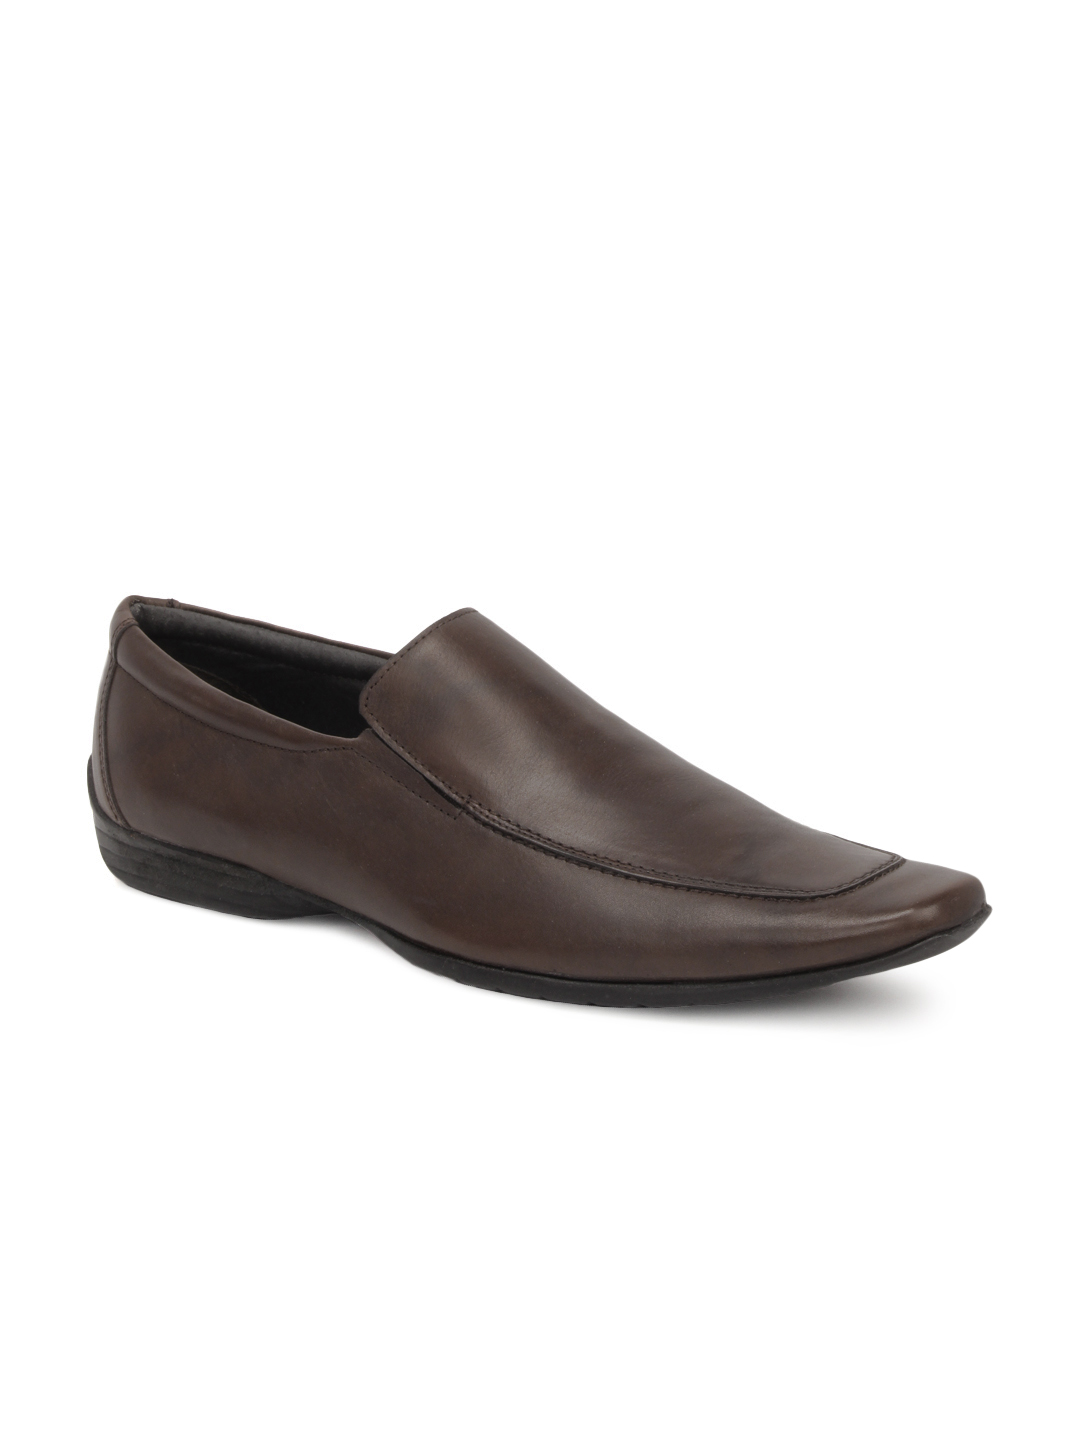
Carlton London Men Brown Formal Shoes
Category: Footwear / Shoes / Formal Shoes
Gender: Men
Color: Brown
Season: Winter 2012
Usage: Formal